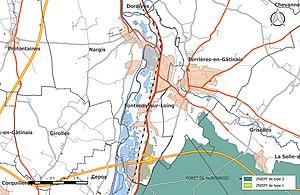
Carte des Zones naturelles d'intérêt écologique faunistique et Floristique (ZNIEFF) de la commune de fr:Fontenay-sur-Loing.
Fontenay-sur-Loing est une commune française située dans le département du Loiret en région Centre-Val de Loire.